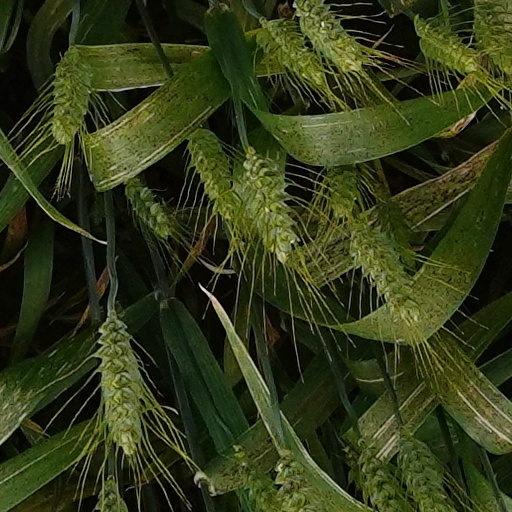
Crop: wheat